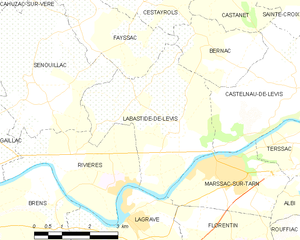
Carte des communes françaises Labastide-de-Lévis
Labastide-de-Lévis est une commune française située dans le département du Tarn en région Occitanie.